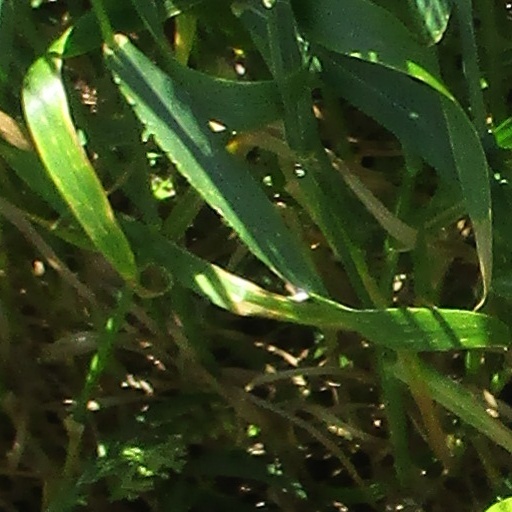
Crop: wheat